Syrah

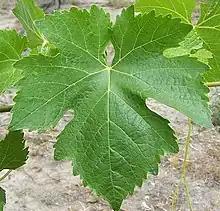
Syrah leaf

The grape's many other synonyms are used in various parts of the world, including "Antourenein noir", "Balsamina", "Candive", "Entournerein", "Hignin noir", "Marsanne noir", "Schiras", "Sirac", "Syra", "Syrac", "Serine", and "Sereine".